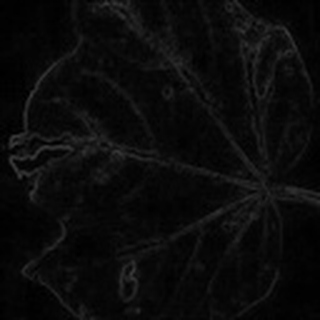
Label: cotton_bacterial_blight